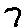
Label: 7